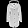
Label: Coat